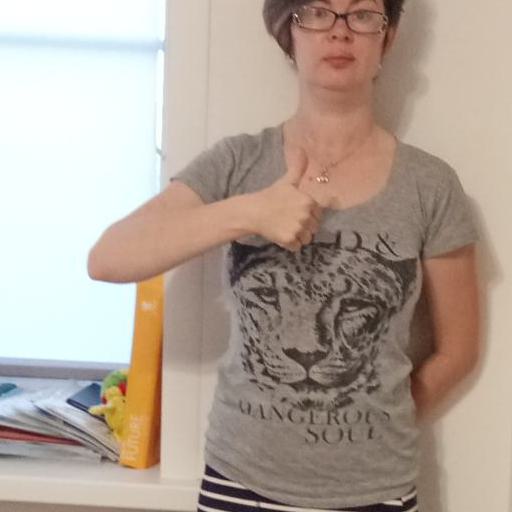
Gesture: like